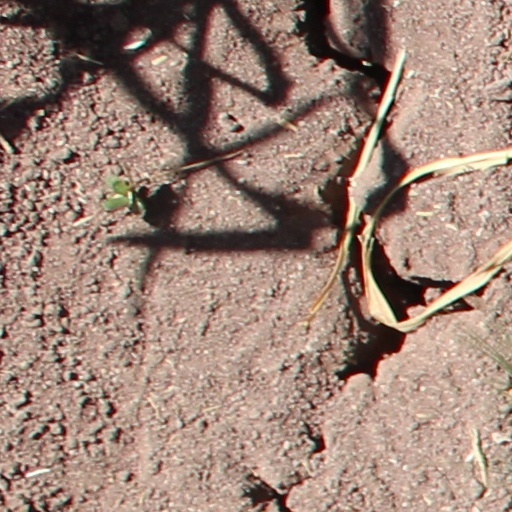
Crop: wheat